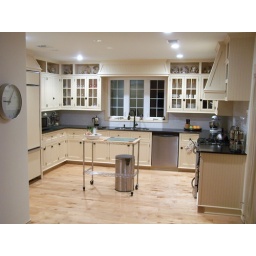
Took a quick snapshot of the kitchen in our house in Lowell.